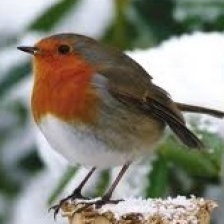
Species: AMERICAN ROBIN
Scientific name: TURDUS MIGRATORIUS
ImageNet parent category: robin